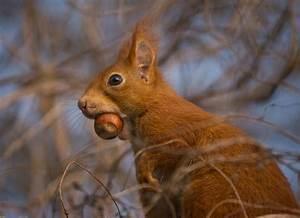
squirrel